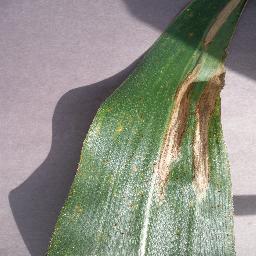
Label: Corn___Northern_Leaf_Blight